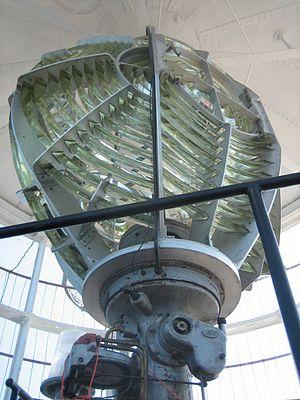
Le phare de Bengtskär, en finnois : Bengtskärin majakka, construit à partir de 1906, est implanté sur l'île de Bengtskär, dans l'archipel finlandais du golfe de Finlande en Finlande. Il marque le passage nord de l'entrée du golfe de Finlande dans la mer Baltique. C'est également la plus méridionale des terres habitées de Finlande, distante de 25 km, au sud-ouest de Hanko et à 18 km de Rosala, le plus proche village.